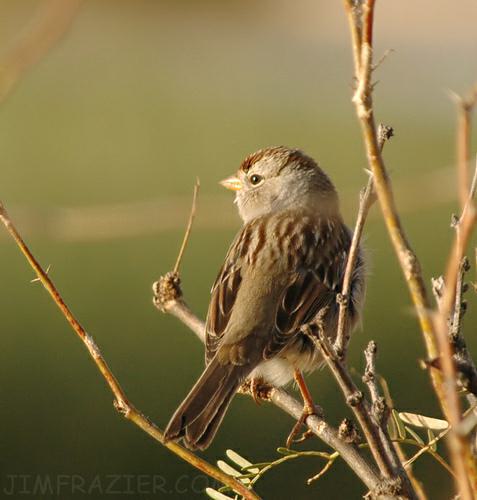
A photo of a brewer sparrow